Dino del Garbo

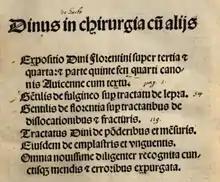

Dino di maestro B(u)ono del Garbo da Firenze (c.1280, Florence - 30 September 1327, Florence) was an Italian medieval physician and philosopher. He was also known as "Dino da Firenze, Aldobrandino" and in Latin as "Dinus Florentinus". He studied under Taddeo Alderotti in Bologna in 1295.